Bombing of Chongqing

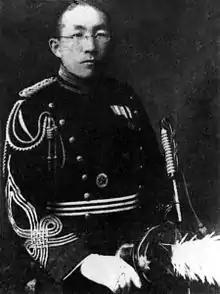
Lt. General who represented the Imperial Japanese Army Air Service during the "Operation 101" and "102" joint-strike bombing campaigns, led a targeted aerial-assassination strike on Generalissimo Chiang Kai-shek on 30 August 1941; he would put forth his ""Futility of the Chongqing Bombing Thesis"" (重慶爆擊無用論) days after the failed assassination strike, and gained a reputation as a post-war anti-war pacifist, establishing the "China-Japan Servicemen's Devotion Society" (日中友好军人协会)

Also by mid-1940, the Japanese had employed new tactics to stave off attacks from defending Chinese fighters; the Chinese air raid early warning network would alert the Chinese fighter squadrons to scramble their fighters towards approaching Japanese bomber formations (ideally with ample time to attain sufficient altitude ahead of the raids); however, they were being monitored by fast IJNAF C5M (IJAAF designation "Ki-15") scouting-attack planes at high altitudes which would radio instructions to the bombers to circle out of range as the Chinese fighters rose to meet the bombers; once the Chinese fighters had run low on fuel and returned to base, the scouts would then redirect the bombers to attack the Chinese fighters on the ground refueling. While the Chinese soon cracked the code used by the C5M crews relaying messages to the bomber formations, some of the countermeasures used by the Chinese pilots were to launch a pair of I-16s that were almost fast enough to intercept the C5M in pursuit, but enough to force the scouts away, while a second flight of fighters were launched against returning Japanese bombers as the first flight of Chinese interceptors returned to disperse in smaller auxiliary airbases to refuel, although successful interceptions were still limited against the IJNAF bombers as the Polikarpovs struggled in particular against the new Model 22/23 G3M bombers.